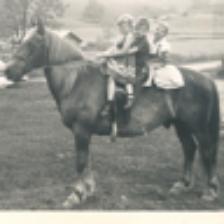
Label: NonHuman